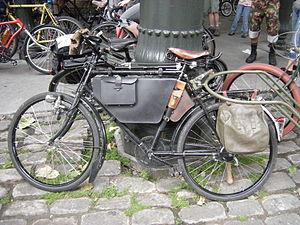
Condor est une entreprise de cycles, motocycles et construction mécanique à Courfaivre, Suisse. L'entreprise a cessé la fabrication de bicyclettes à la fin des années 1990. Pour les cycles, il s'inscrit dans une lignée de classiques du vélo suisse avec d'autres marques comme Allegro, Cilo, Cosmos, Mondia, Tigra, Villiger.
Villiger est une marque de vélo d'une entreprise suisse avec siège à Dübendorf, aujourd'hui disparue. Pour les cycles, Villiger s'inscrit dans une lignée de classiques du vélo suisse avec d'autres marques comme Allegro, Condor, Cilo, Cosmos (entreprise), Mondia, Tigra.
L'histoire du Vélo de l'Armée suisse commence en 1905 avec la dotation des Troupes cyclistes, créées en 1892, du vélo d’ordonnance 05. Elle continue malgré leur dissolution le 31 décembre 2002, dans le cadre de la réforme Armée XXI.